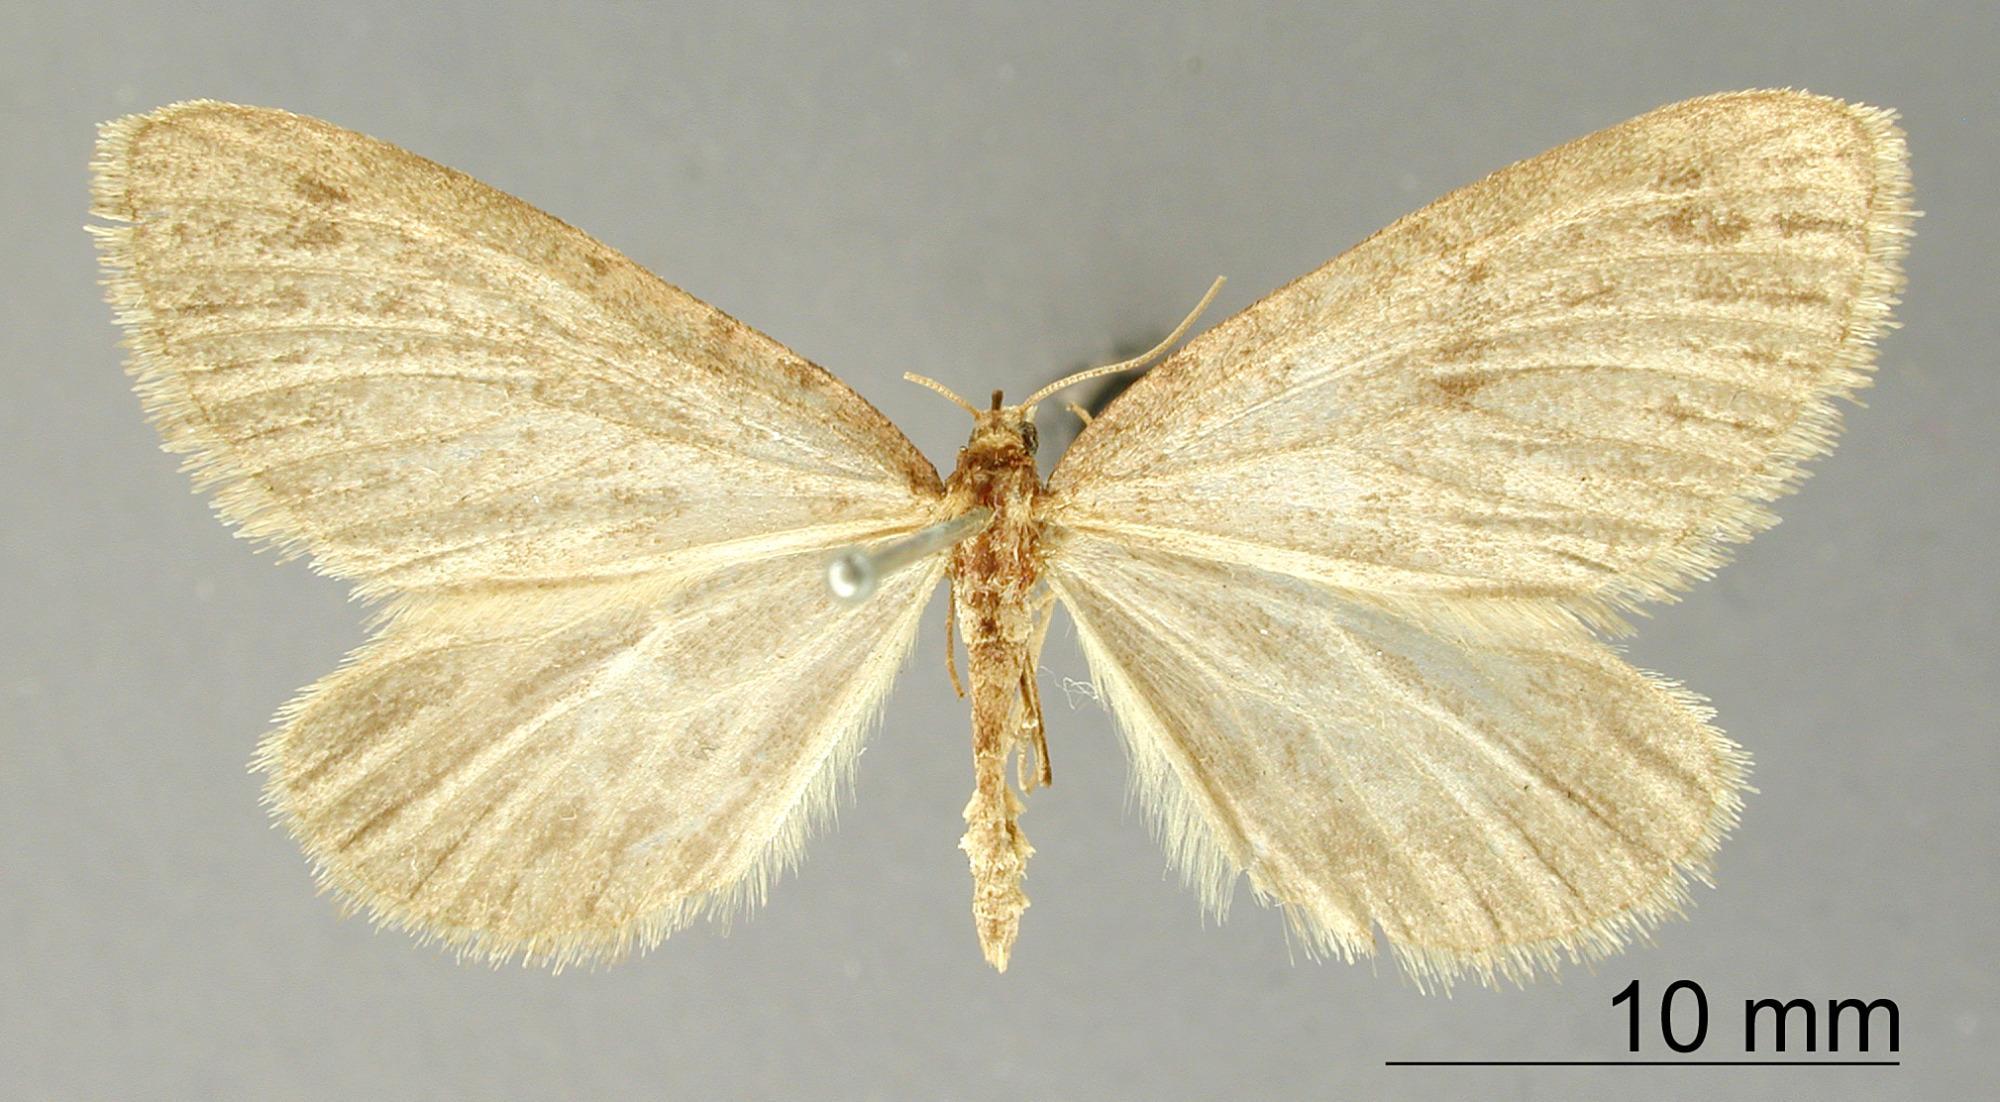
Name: Marmopteryx eludens
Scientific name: Marmopteryx eludens Warren, 1908
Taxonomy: Animalia, Arthropoda, Insecta, Lepidoptera, Geometridae, Larentiinae
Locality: Peru, Unknown